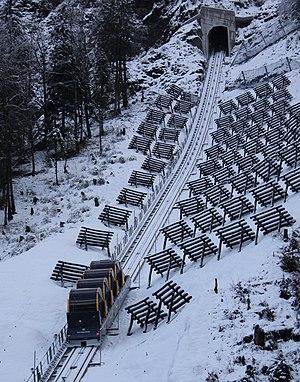
Le funiculaire Schwyz-Stoos est un funiculaire suisse qui relie le fond de la Muotatal au village de Stoos, dans le canton de Schwytz. Inauguré le 15 décembre 2017, il remplace un funiculaire plus ancien ouvert en 1933. Avec un dénivelé de 744 mètres et une longueur de voie de 1 740 mètres, il est le funiculaire ouvert au public présentant la pente la plus forte du monde, avec un maximum de 110 %.